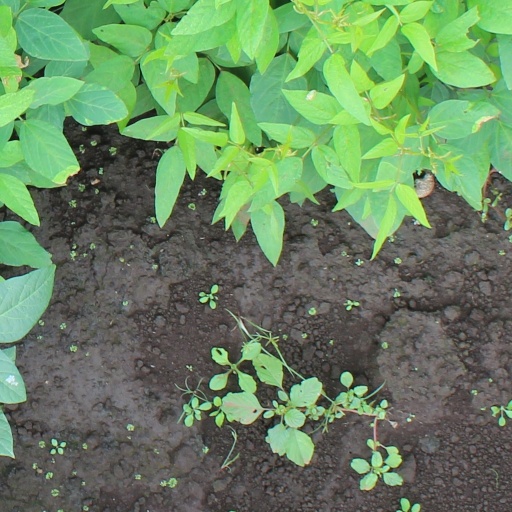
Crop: soybean